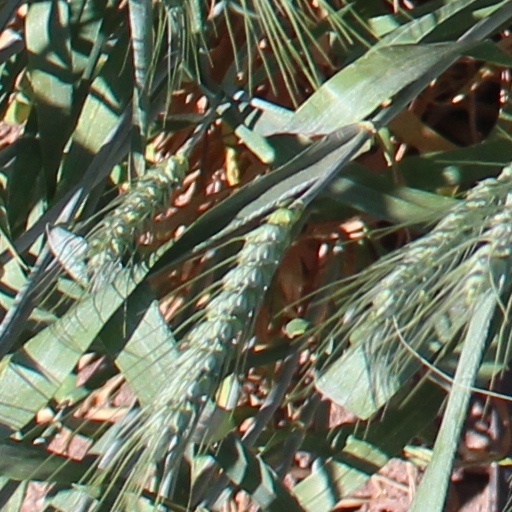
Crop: wheat